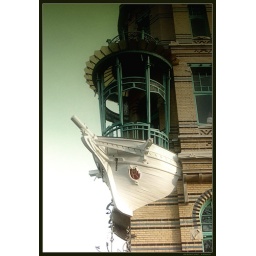
famous building with a little ship protruding out of the corner as a balcony. located near the museum of fine arts.